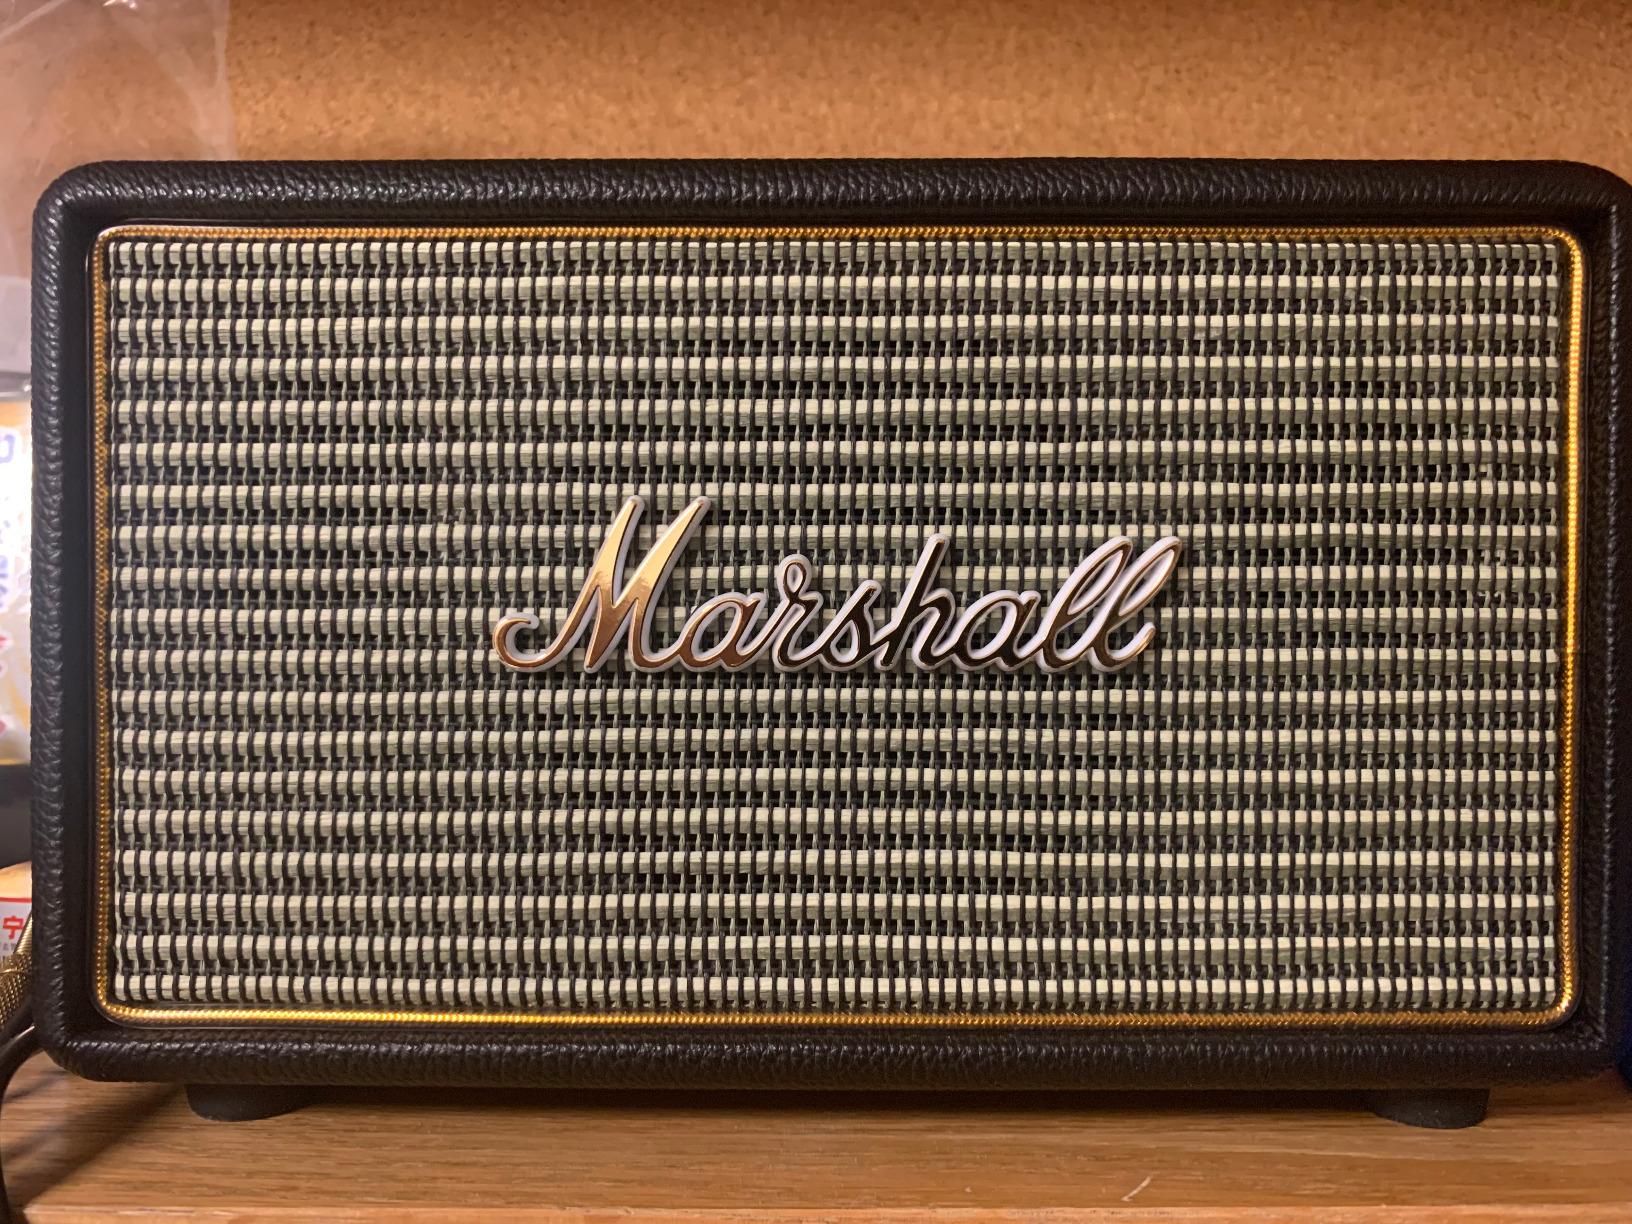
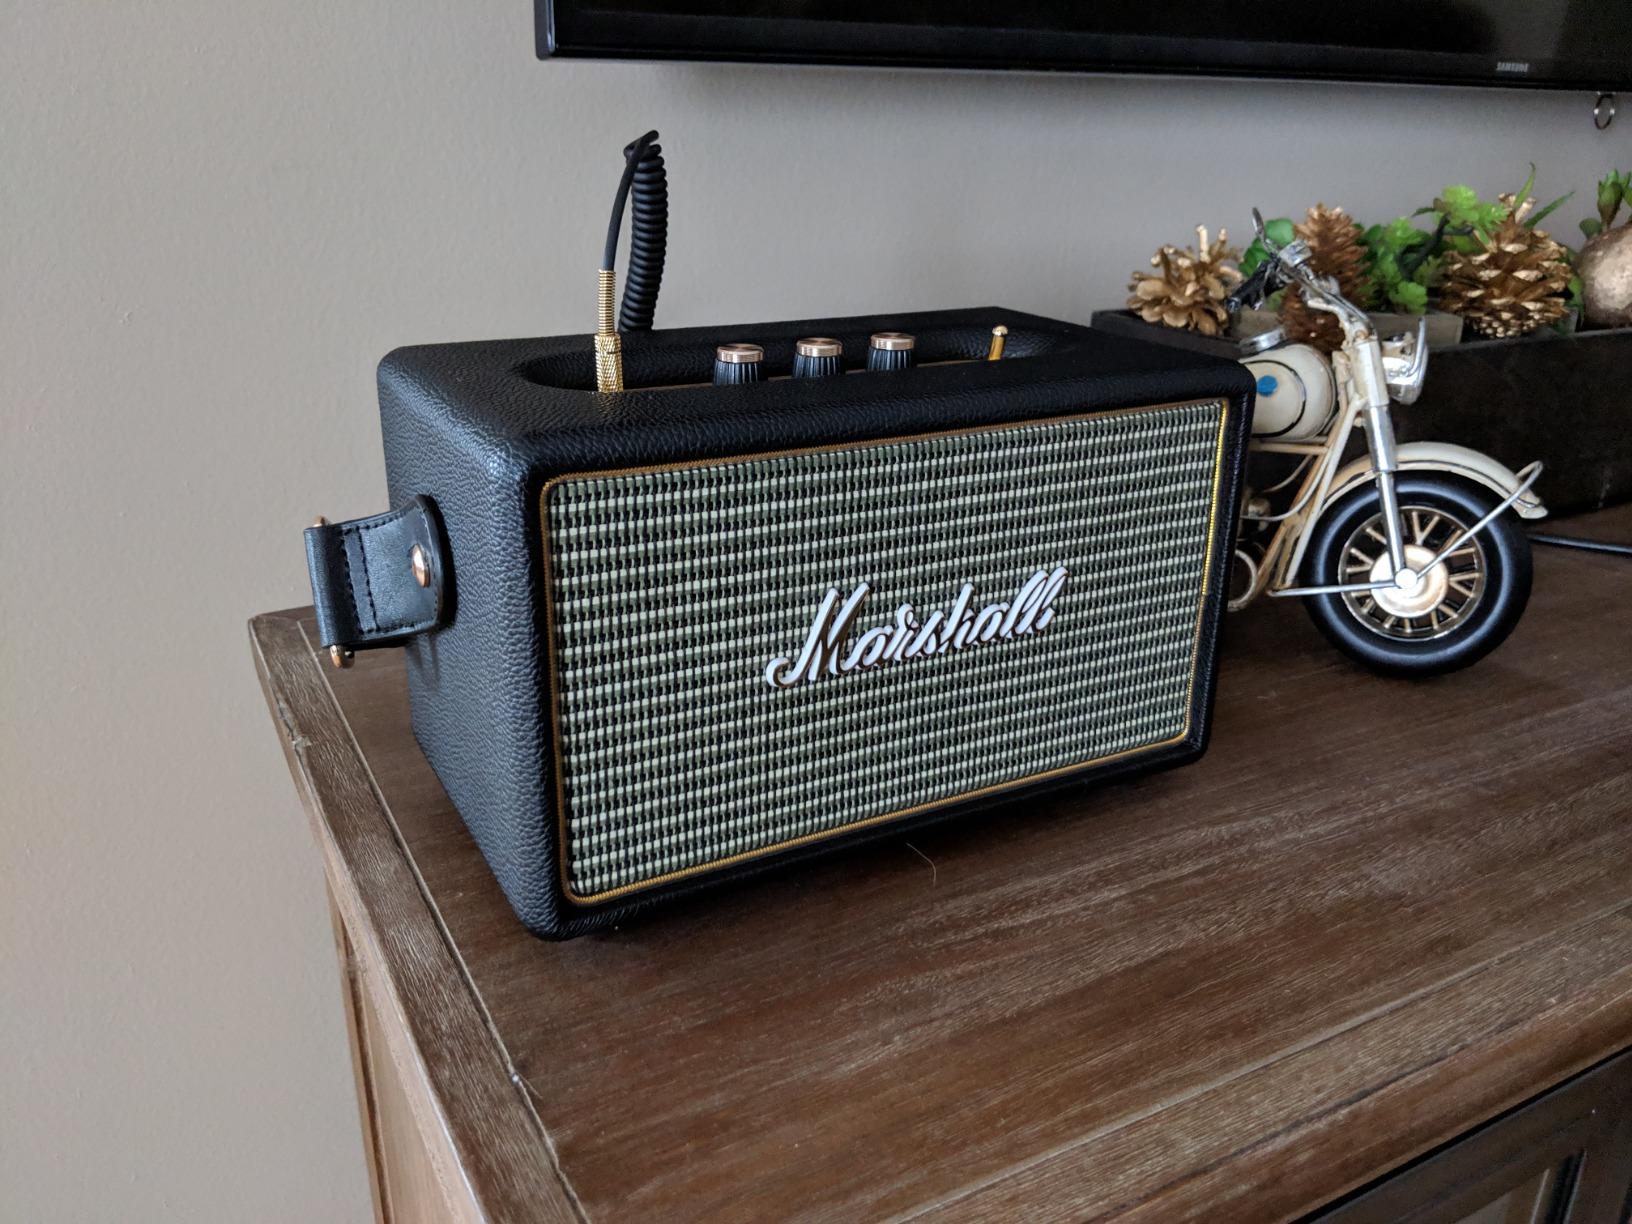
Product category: speaker
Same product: yes